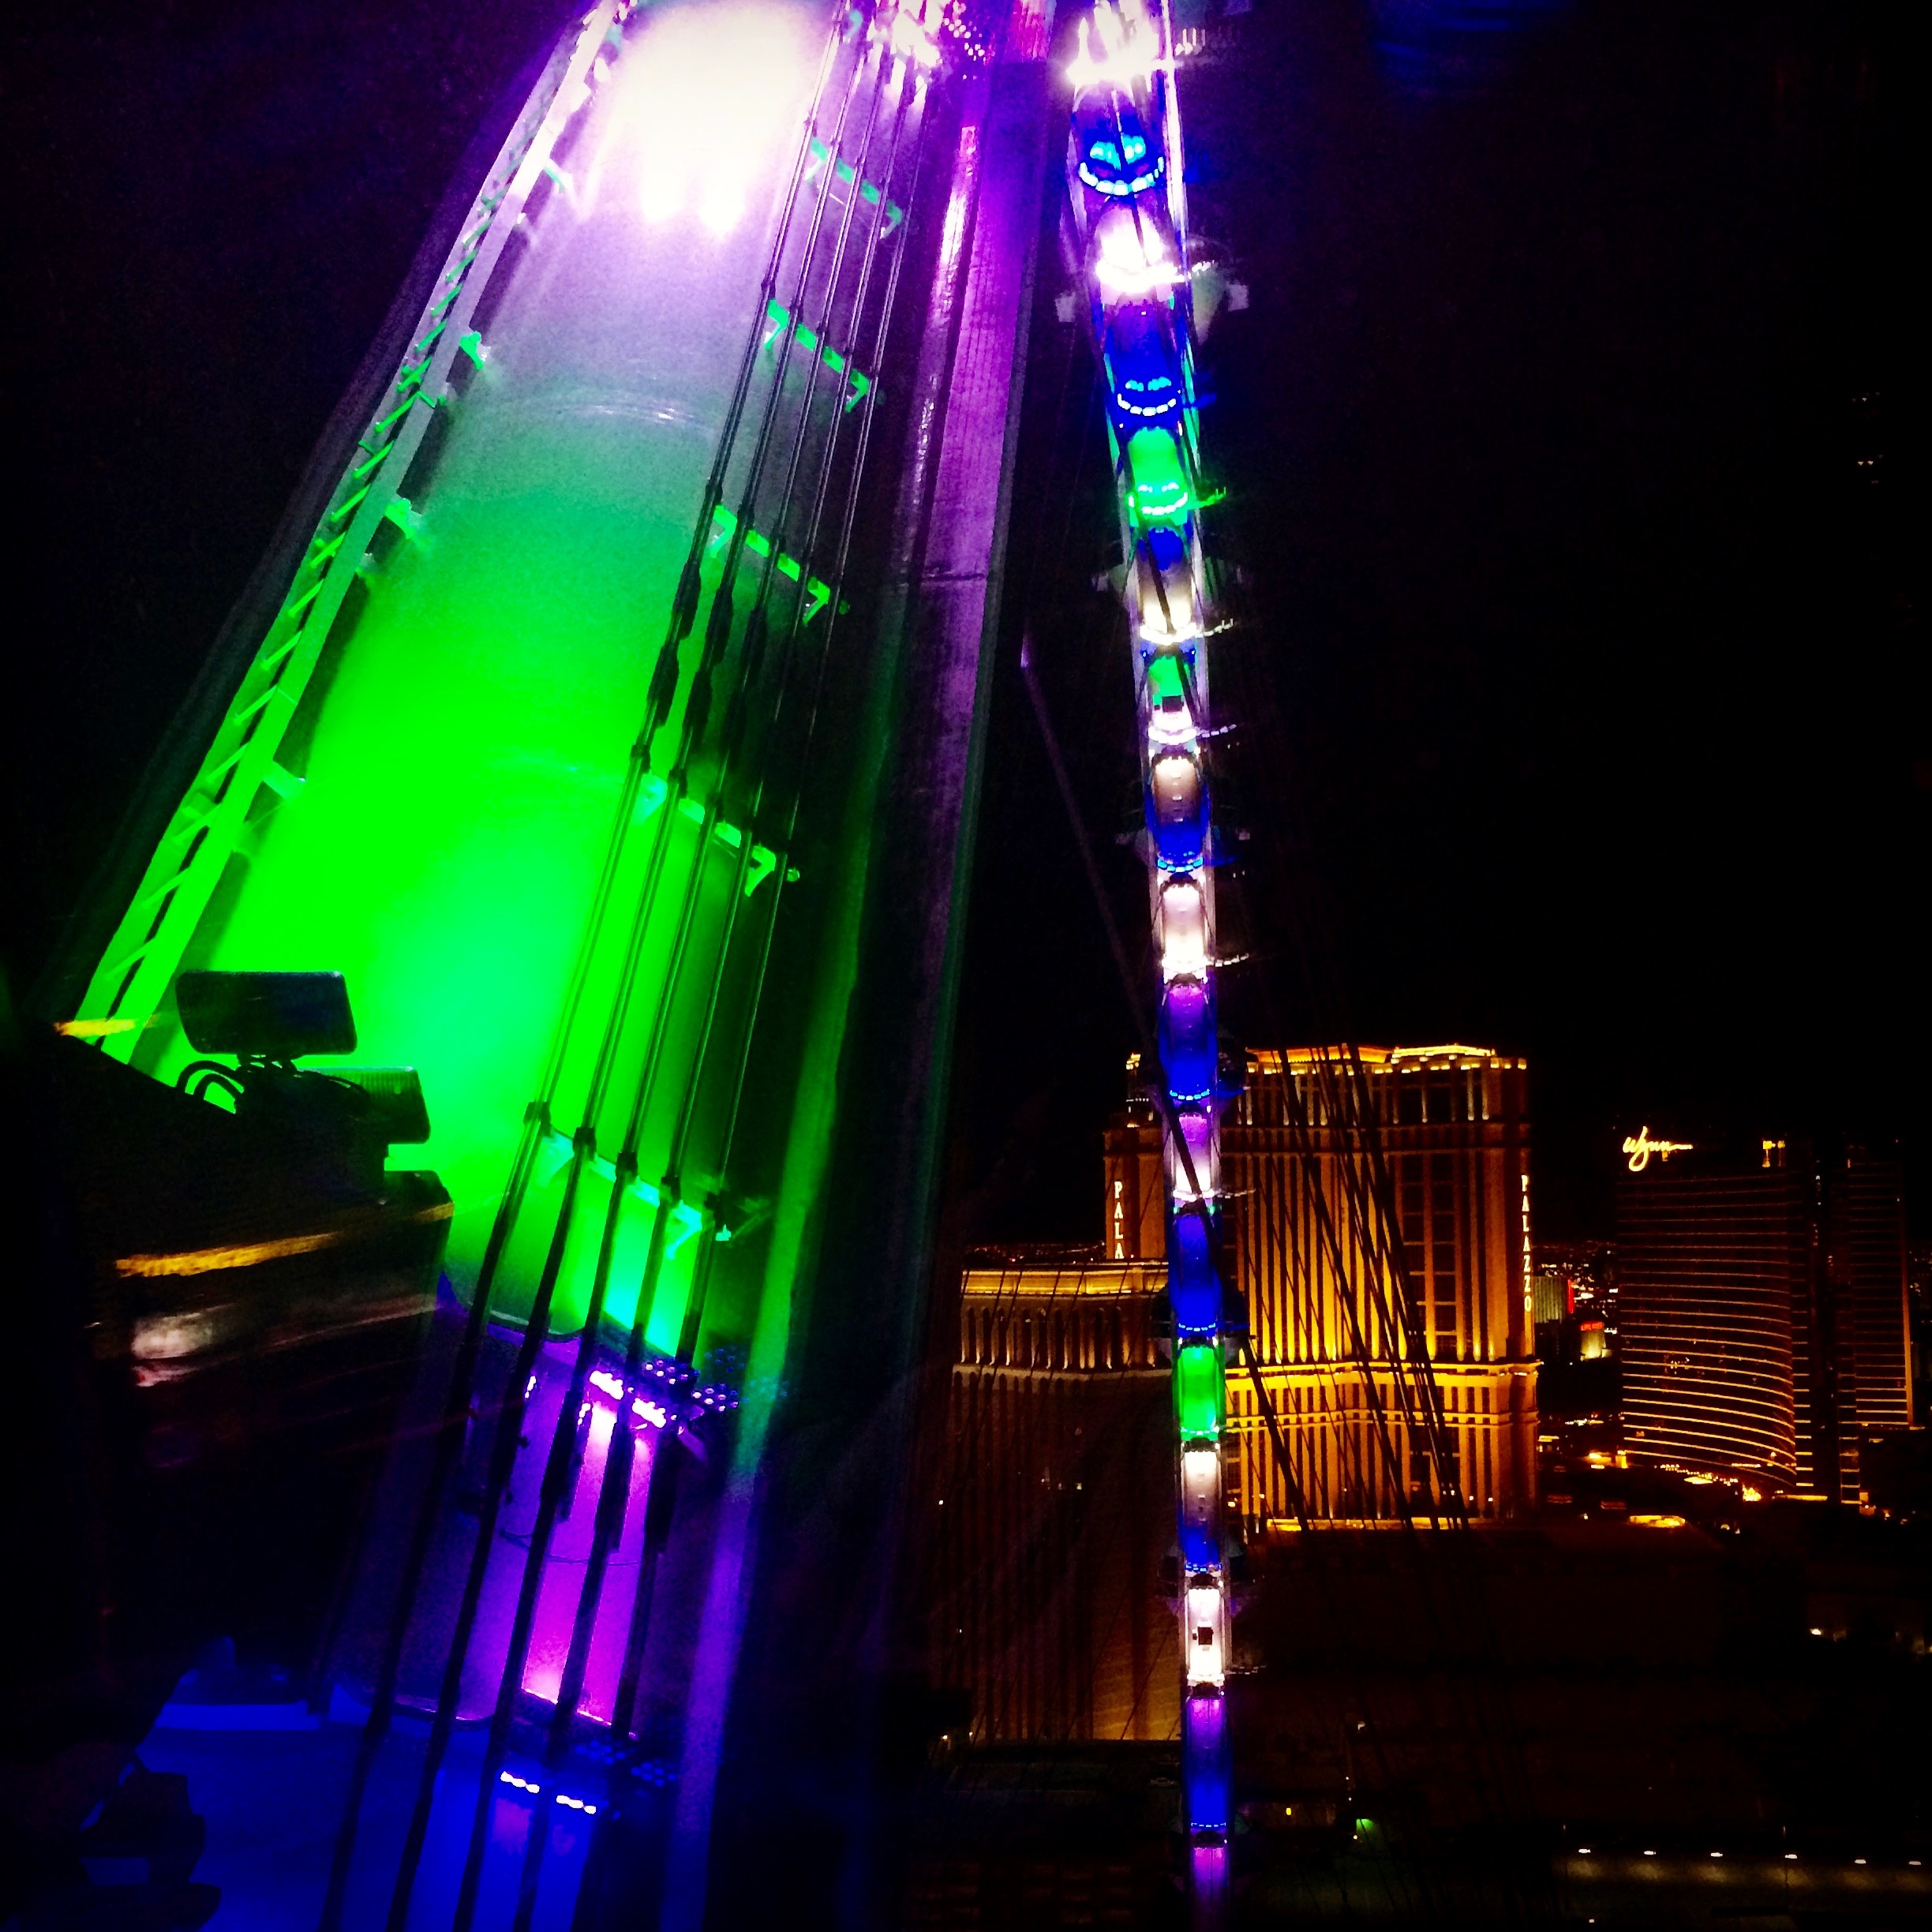
light, night, skyscraper, cityscape, color, darkness, lighting, metropolis